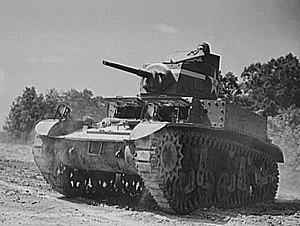
Le char M3 Stuart est un char léger produit par les États-Unis au cours de la Seconde Guerre mondiale et aussi utilisé par les forces britanniques et du Commonwealth. Son surnom de General Stuart ou simplement Stuart lui a été donné par les Britanniques en hommage au général J.E.B. Stuart de la guerre de Sécession. Certaines troupes utilisaient le terme non officiel de Honey alors que les Américains gardaient la désignation officielle Light Tank M3.